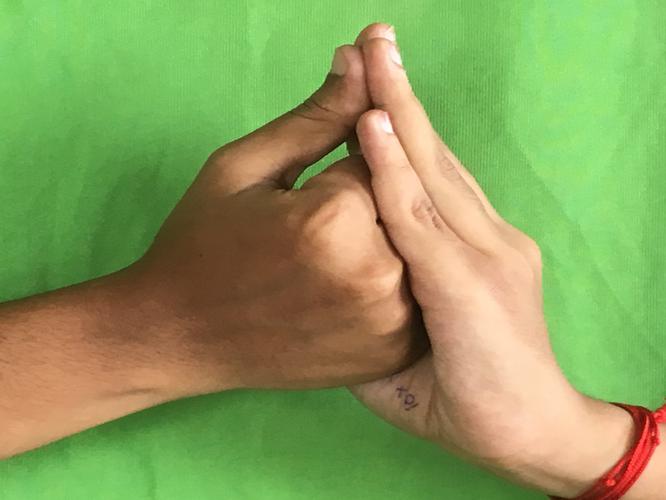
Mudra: Shanka
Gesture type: double_hand